Timeline of violent incidents at the United States Capitol

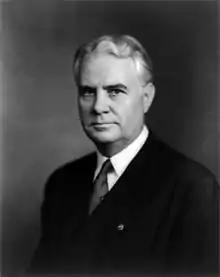
John W. Bricker

Charles Kincaid was a journalist covering Congress who wrote stories critical of Congressman William P. Taulbee in the late 1880s, accusing him of financial corruption and having an extramarital affair. Taulbee decided against running for re-election, and became a lobbyist instead. The men despised each other and would insult each other at the Capitol. On February 28, 1890, they argued and Taulbee grabbed the much smaller Kincaid and shoved him against a wall. Kincaid went home and got a pistol. He found Taulbee on the staircase from the House chamber to the restaurant below, and shot him in the face. Taulbee died eleven days later. Accused of murder, Kincaid pleaded self defense and was acquitted.